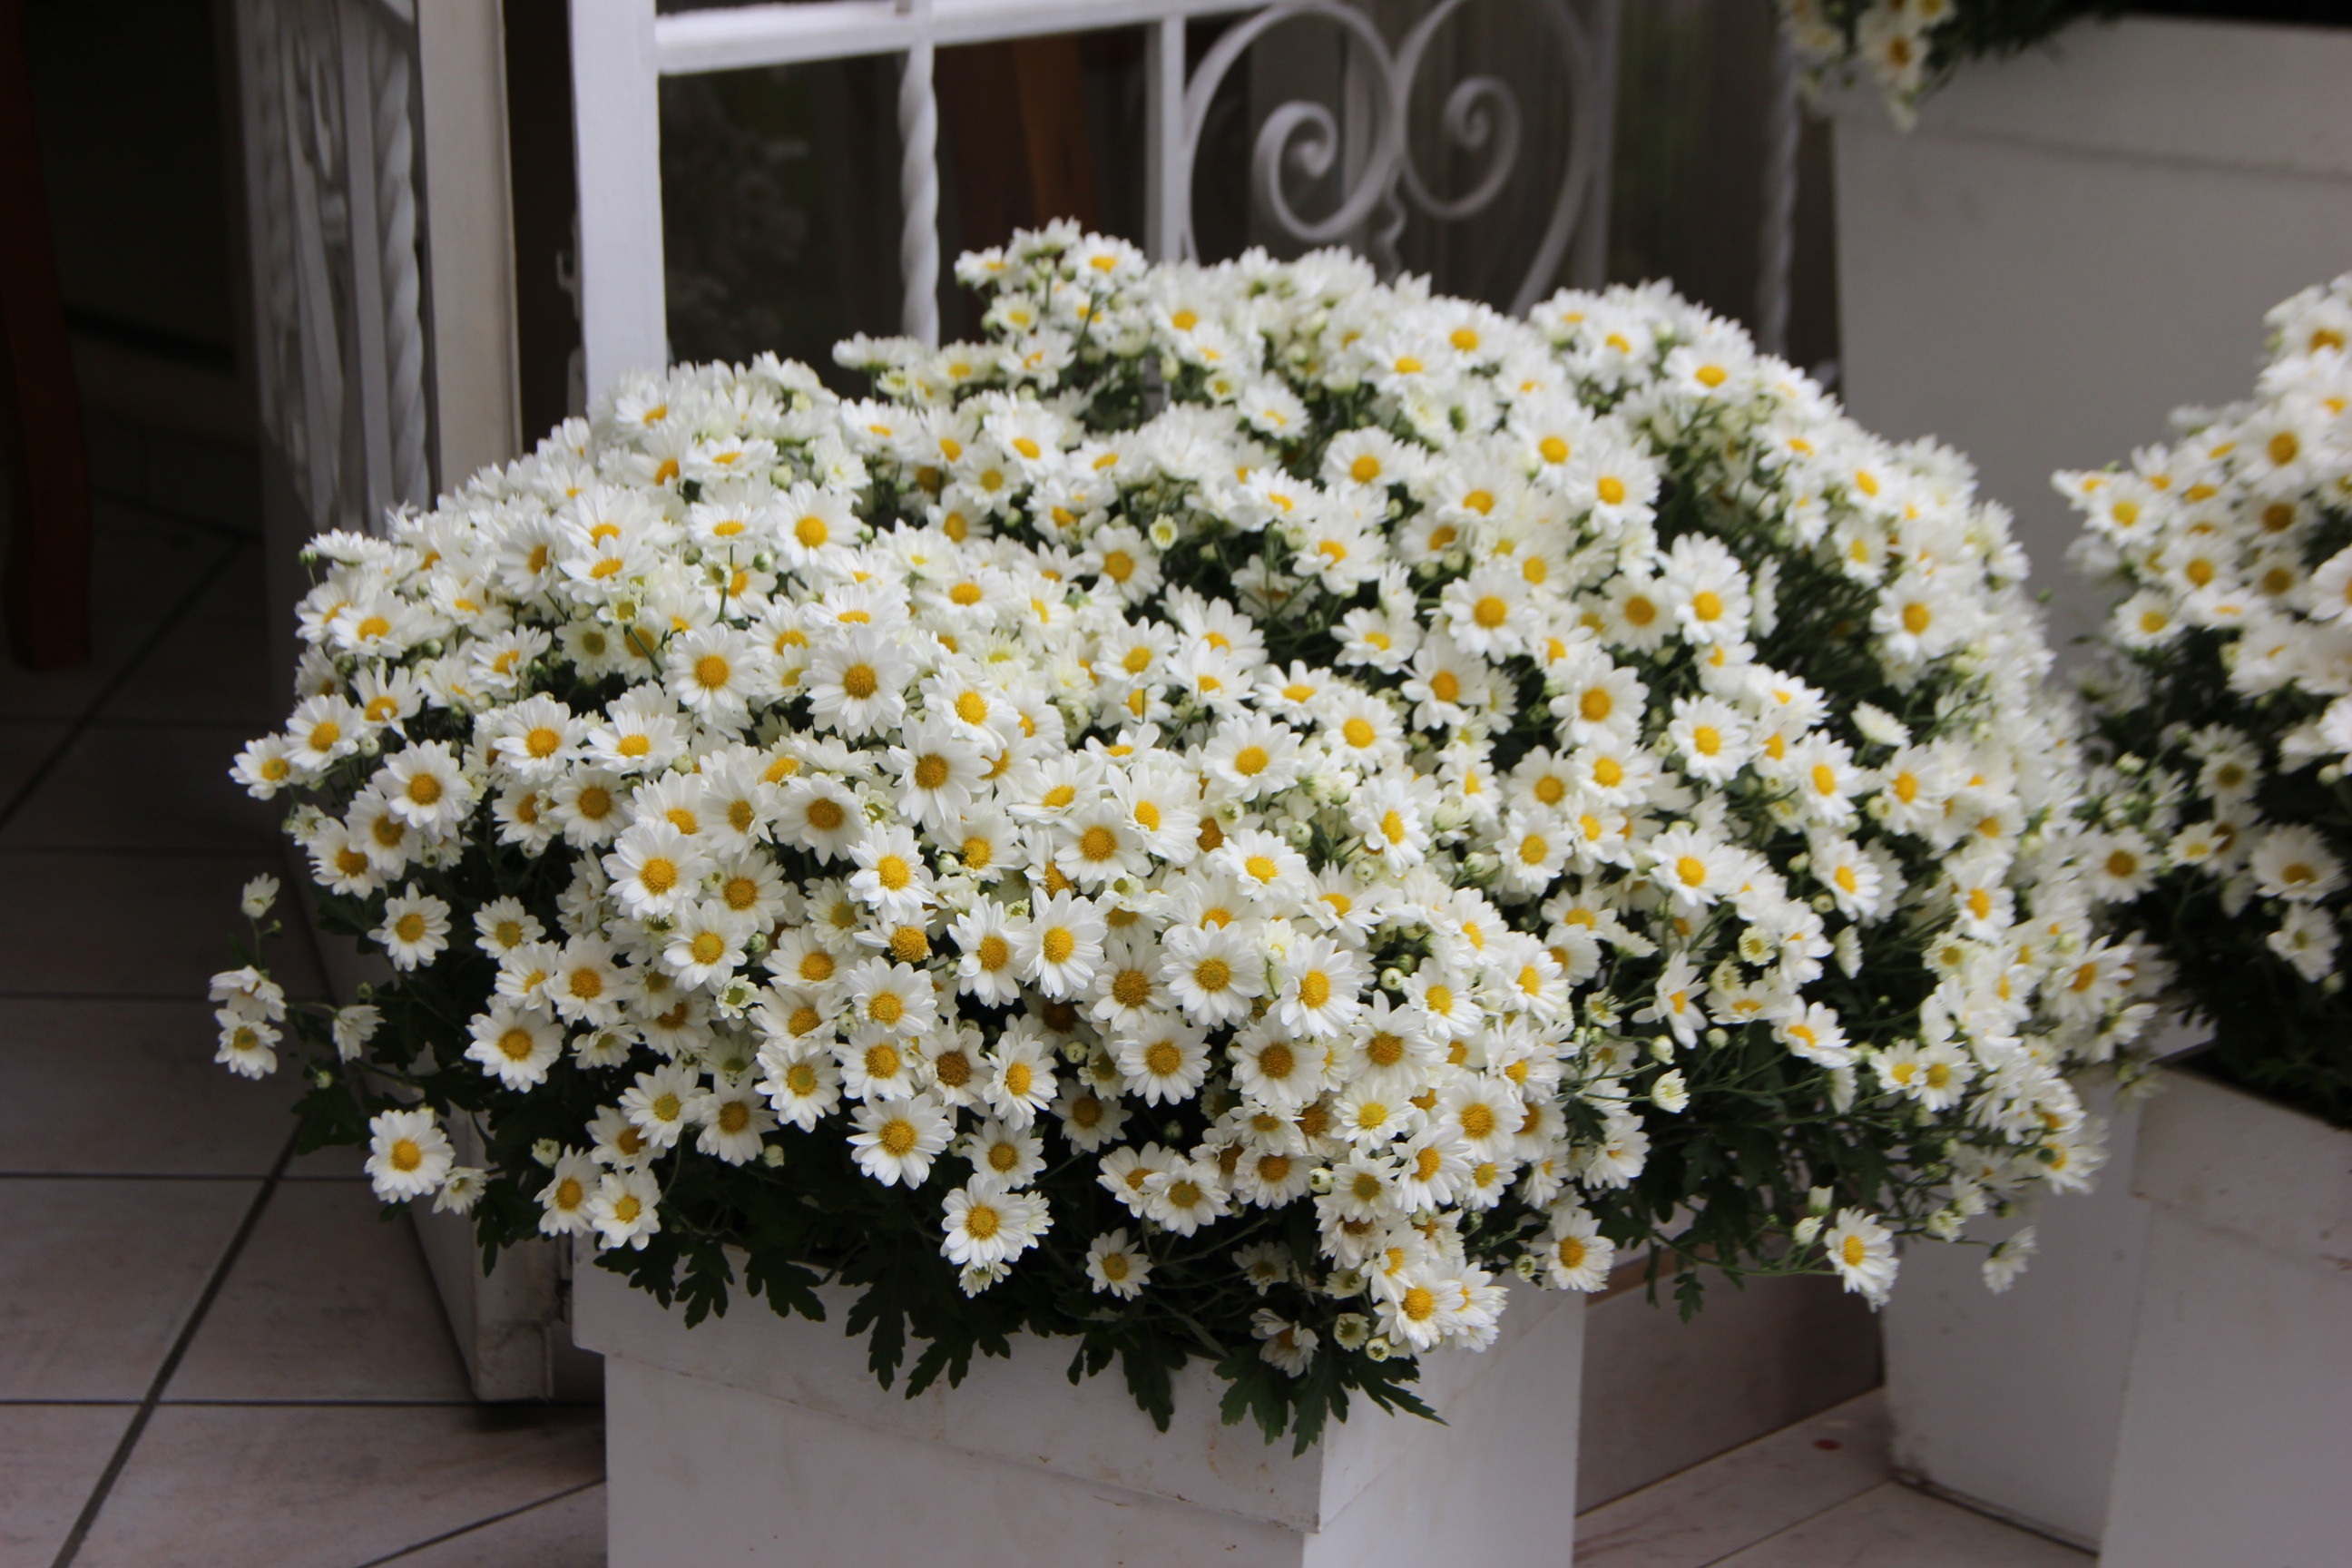
plant, flower, flower arrangement, daisies, floristry, white flowers, flowers of the field, flowering plant, daisy family, wedding decoration, flower bouquet, cut flowers, floral design, floral art, land plant, chrysanths, flower arranging, alyssum